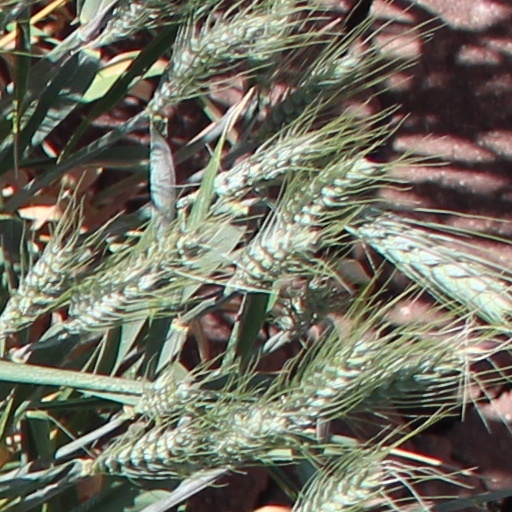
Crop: wheat